Joint support ship

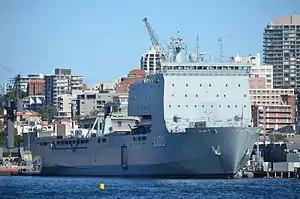
HMAS "Choules", due to be replaced by joint supply ships

The Royal Netherlands Navy operates a single JSS, HNLMS "Karel Doorman", which officially entered service in 2015 and replaced both of that force's existing replenishment oilers, and .